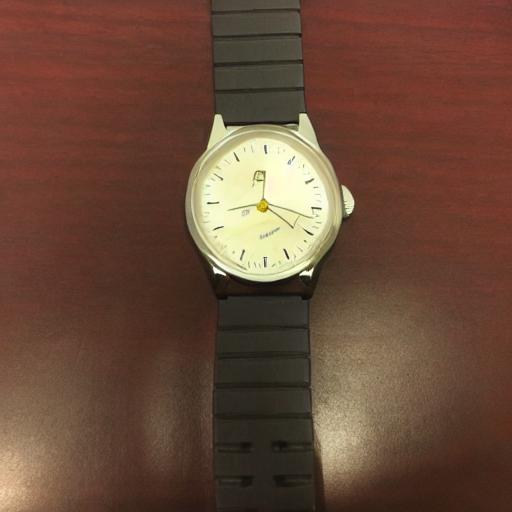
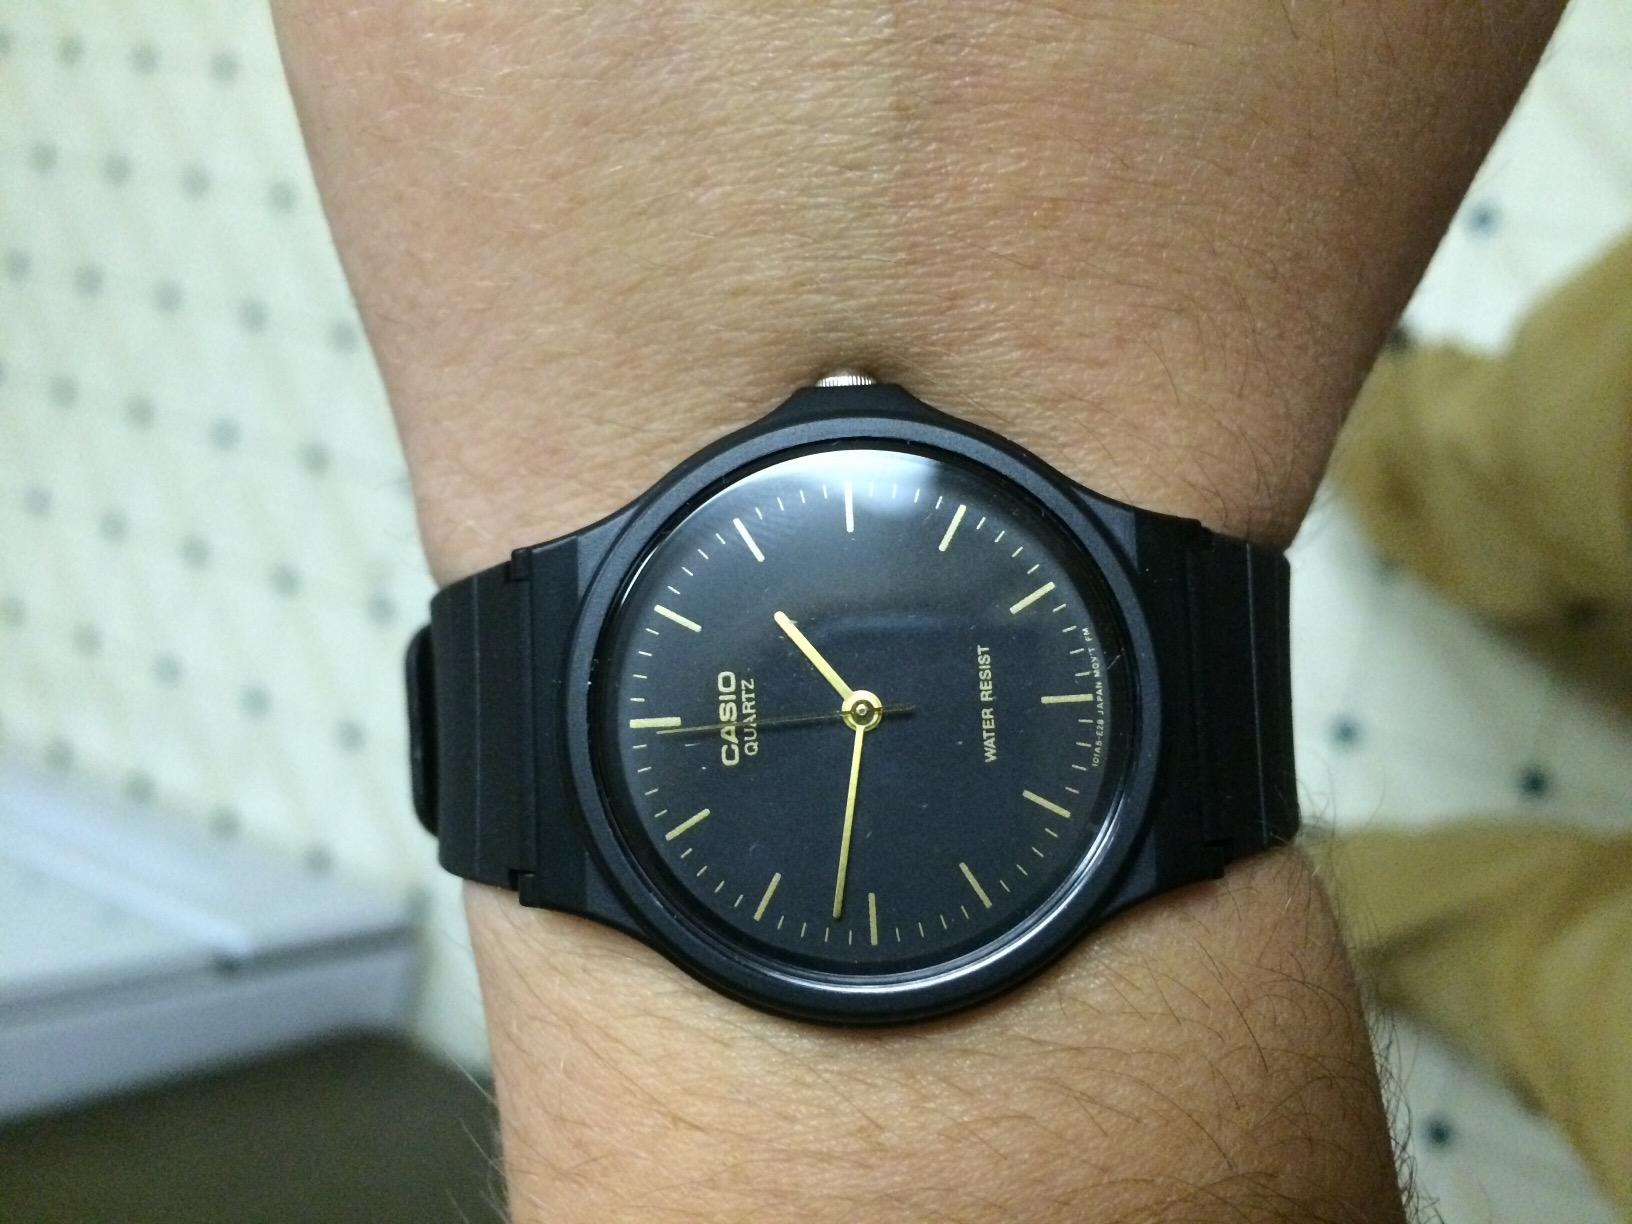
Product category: accessories_watch
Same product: no